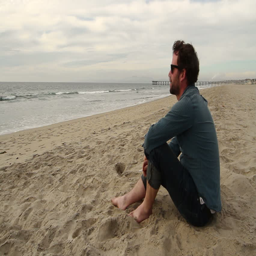
camera pans to reveal a man lighting up a cigarette and smoking on the beach